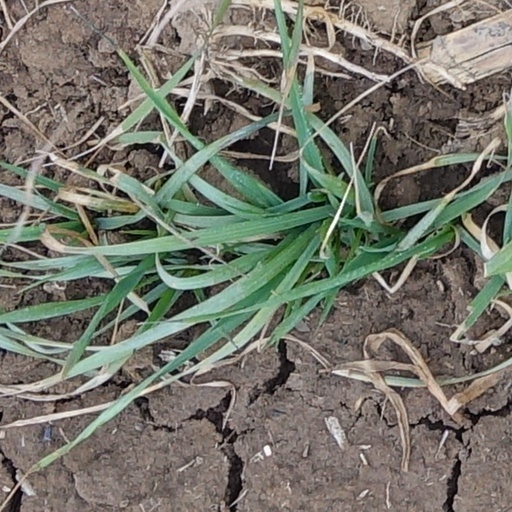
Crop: wheat